Roxham Road

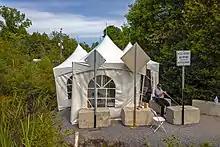
Tents on Canadian side of border in August 2017

By the end of the year the RCMP presence at the border cul-de-sac was continuous. Elsewhere along the border, refugees increased, particularly in Emerson, Manitoba, where they used a former port of entry, now closed, to enter Canada from Noyes, Minnesota. Others crossed open fields, sometimes suffering permanent injury or death from hypothermia in the severe Great Plains winter weather. Two Ghanaian refugees' frostbitten fingers had to be amputated after they spent a night at temperatures around buried to their waists in a snowbank; another woman from their country was found dead in the snow a half-mile (800 m) south of the border.